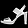
Label: Sandal